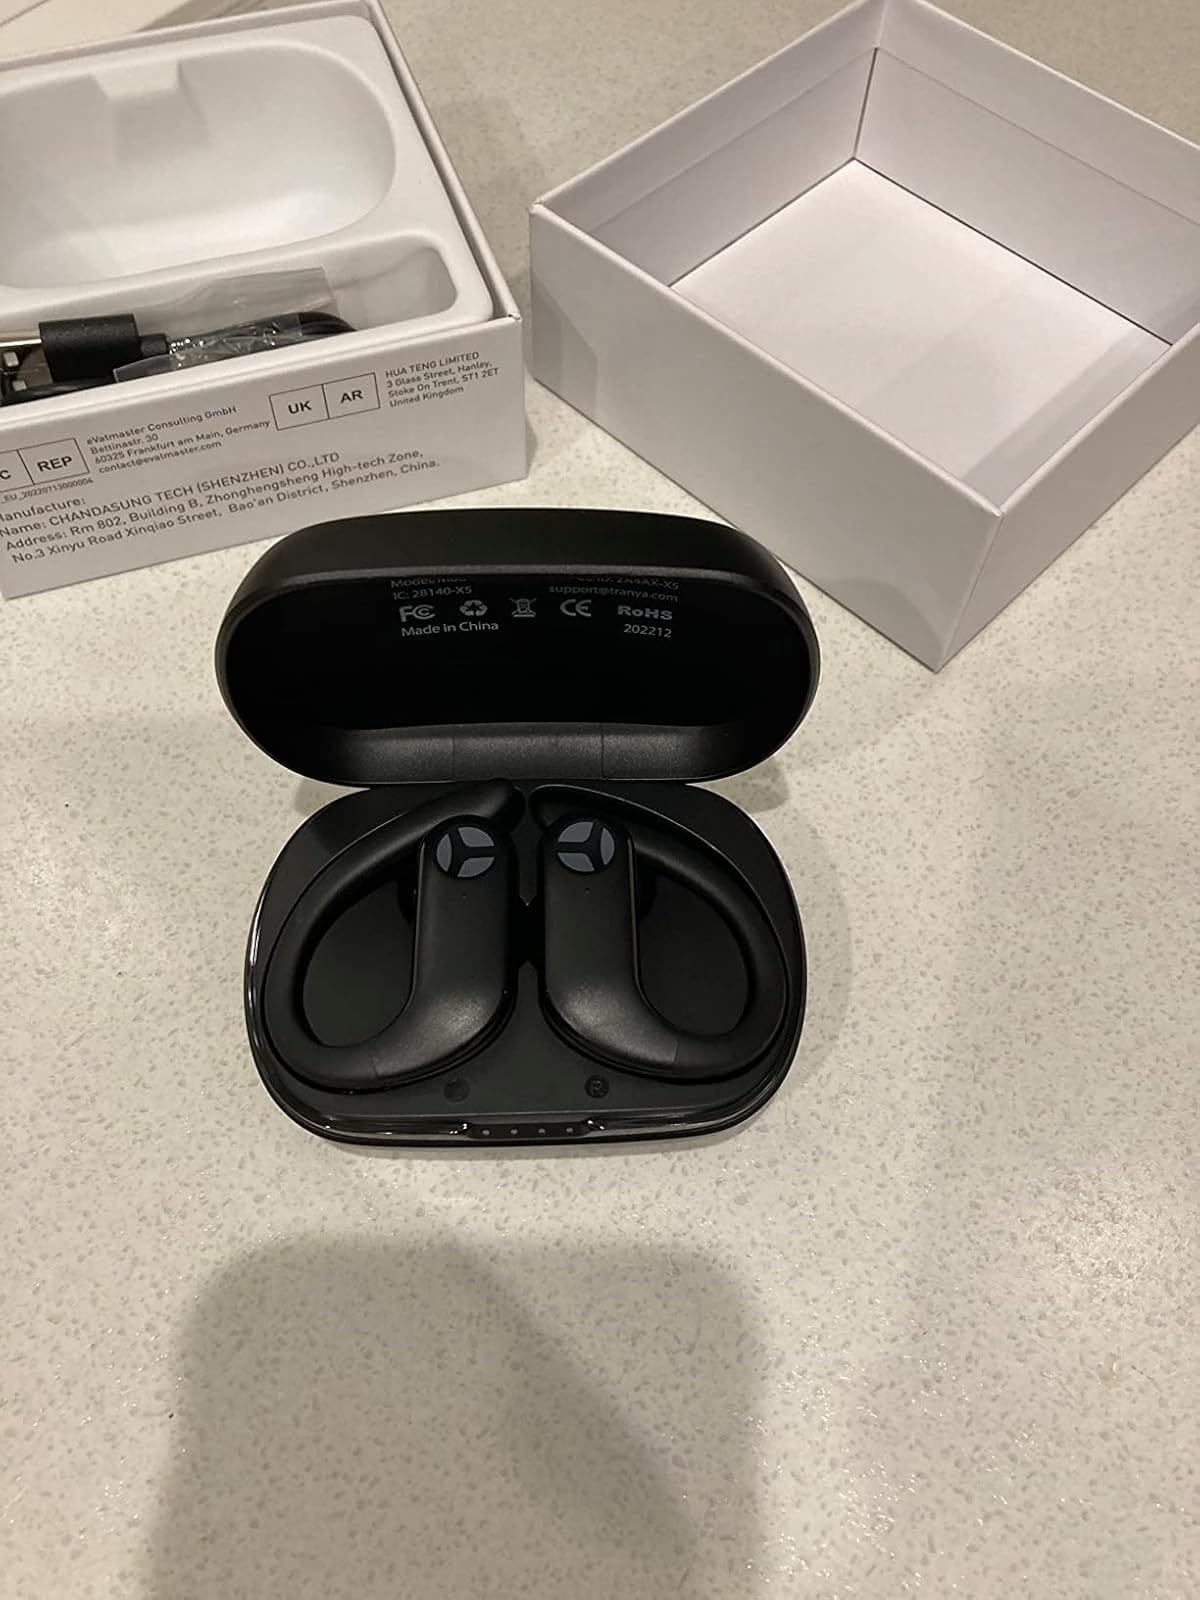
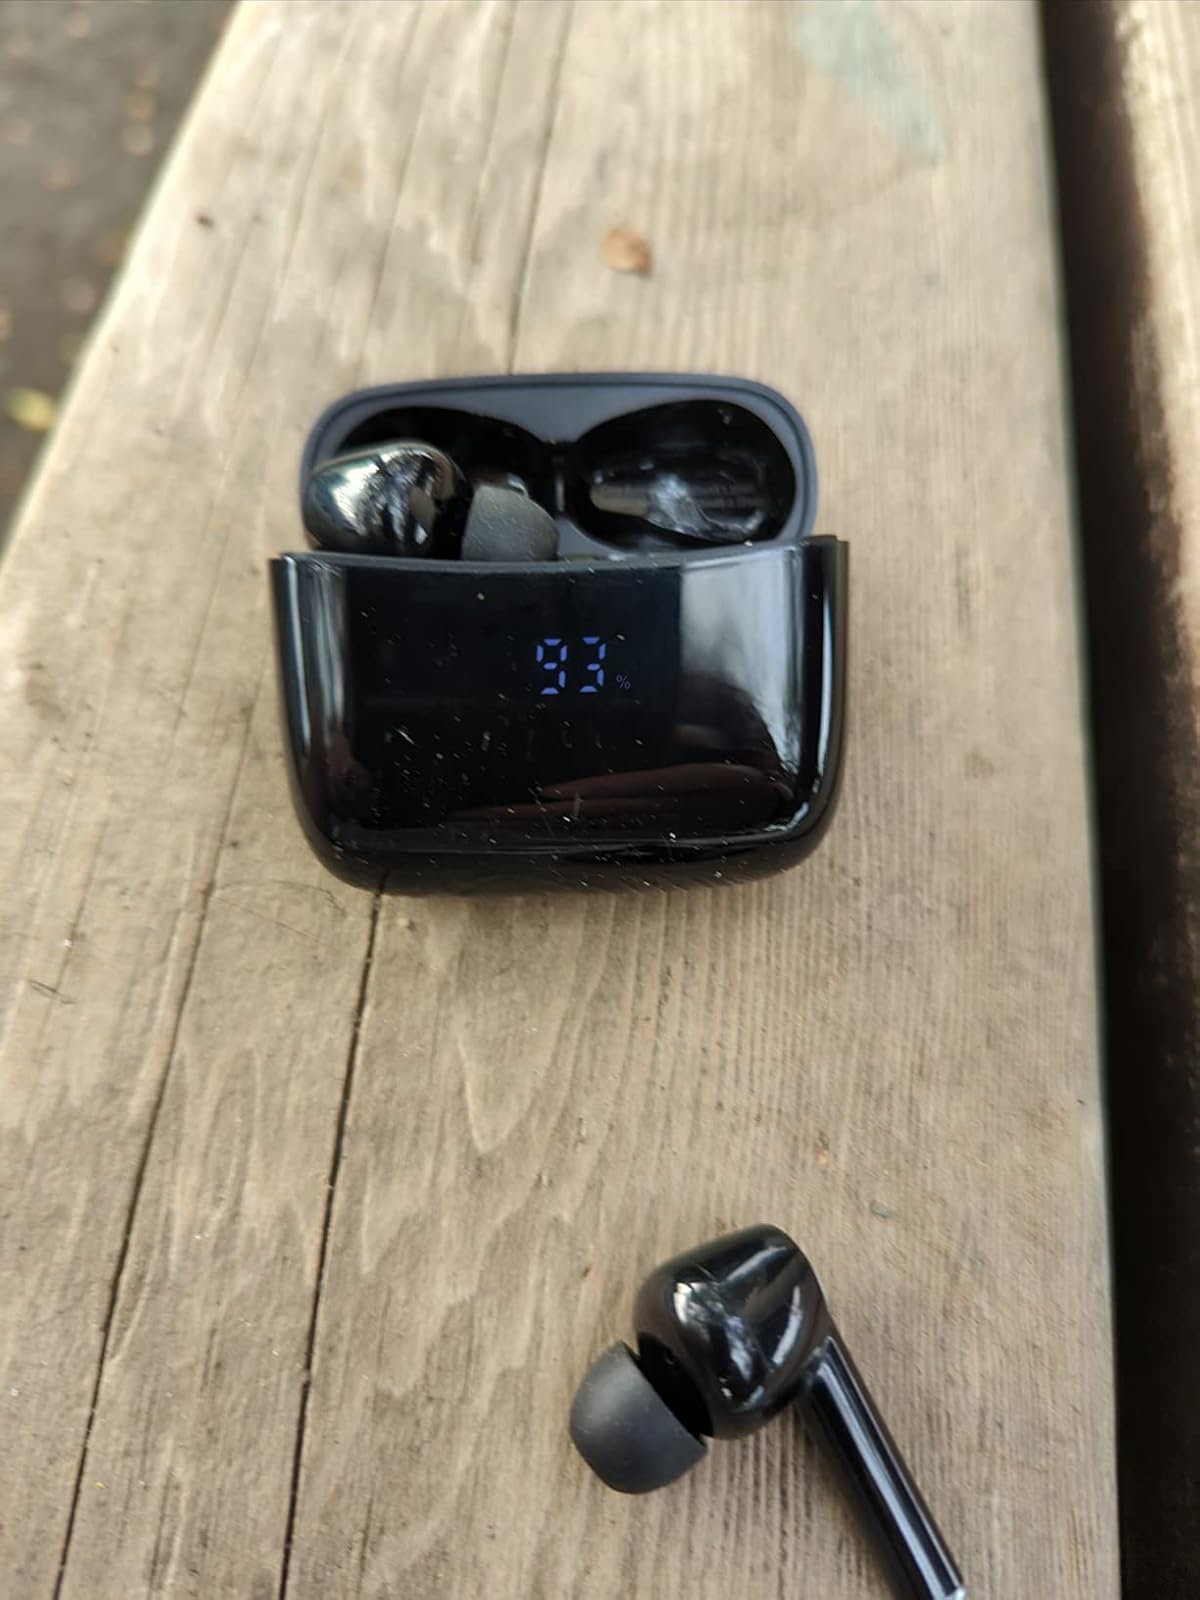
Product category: earbuds
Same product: no